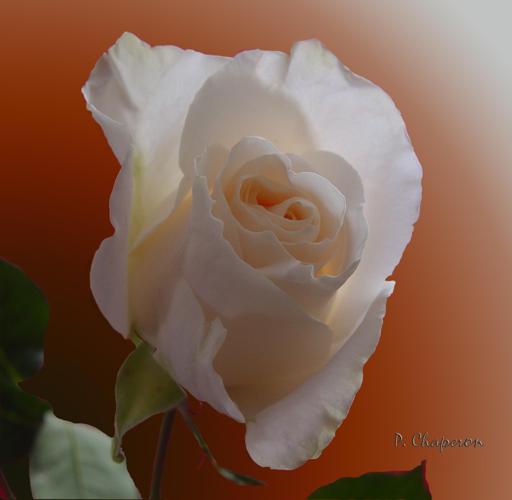
Label: rose